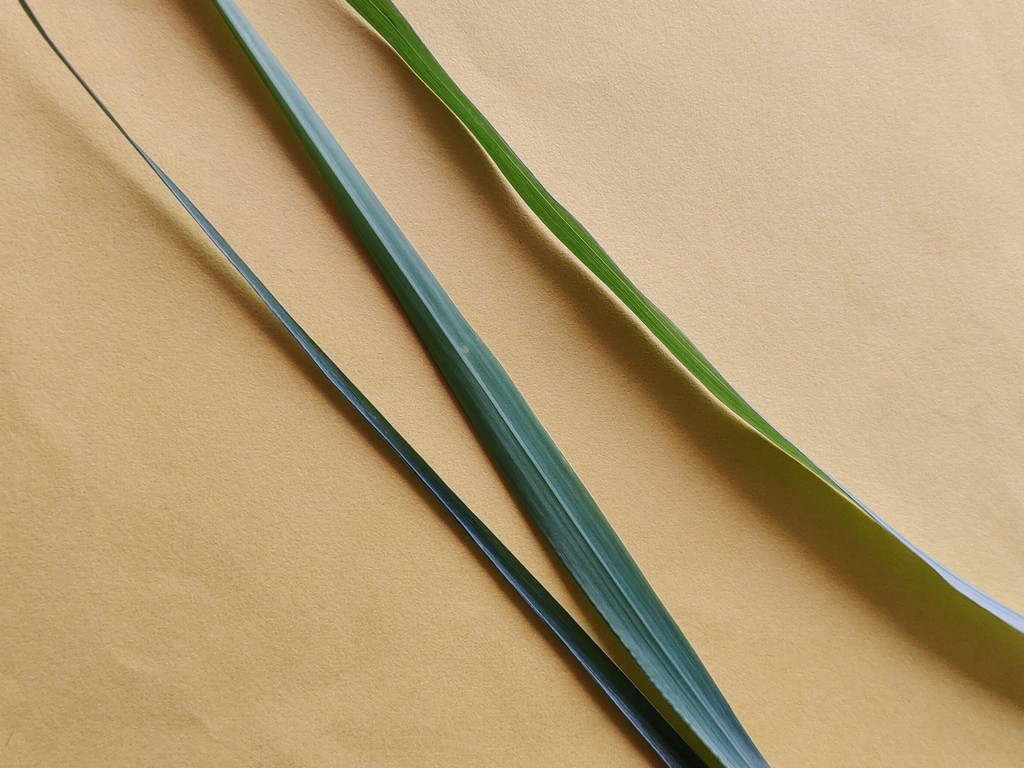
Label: Healthy